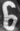
Number: 6